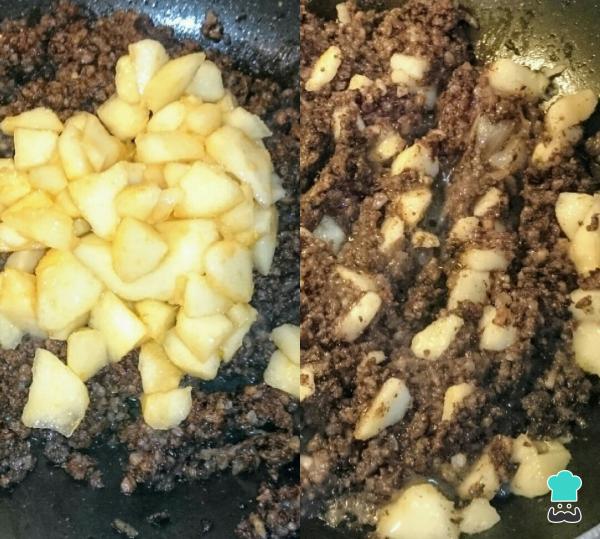
Pasado este tiempo, incorporamos las peras y removemos bien para que se reparta por toda la sartén.Otra receta muy popular son las empanadillas de morcilla y manzana, así que si quieres, también puedes añadir un poco de esta fruta.